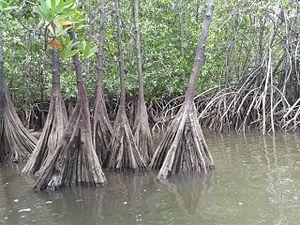
La famille des Tétraméristacées est une famille de plantes dicotylédones qui comprend moins de 10 espèces réparties en 2 à 3 genres.